Wizarding World

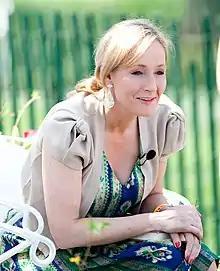
"Harry Potter" author J. K. Rowling wrote and produced the three films in the "Fantastic Beasts" series and produced the last two "Harry Potter" films.

Harry returns for his fifth year at Hogwarts and discovers that the Wizarding World is in denial of Voldemort's return. He takes matters into his own hands and starts a secret organisation to stand up against the regime of Hogwarts' "High Inquisitor" Dolores Umbridge, as well as to learn practical Defence Against the Dark Arts (D.A.D.A) for the forthcoming battle.